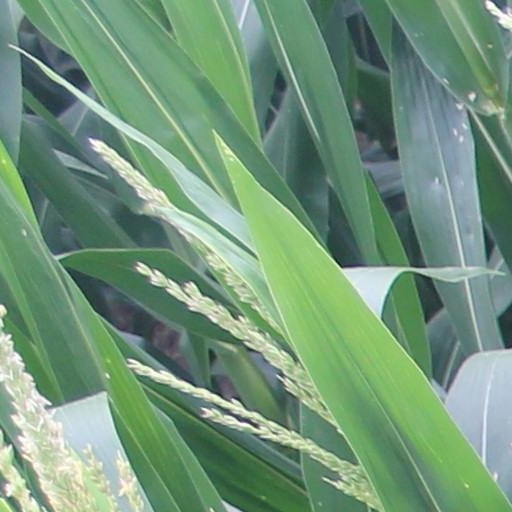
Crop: maize; corn